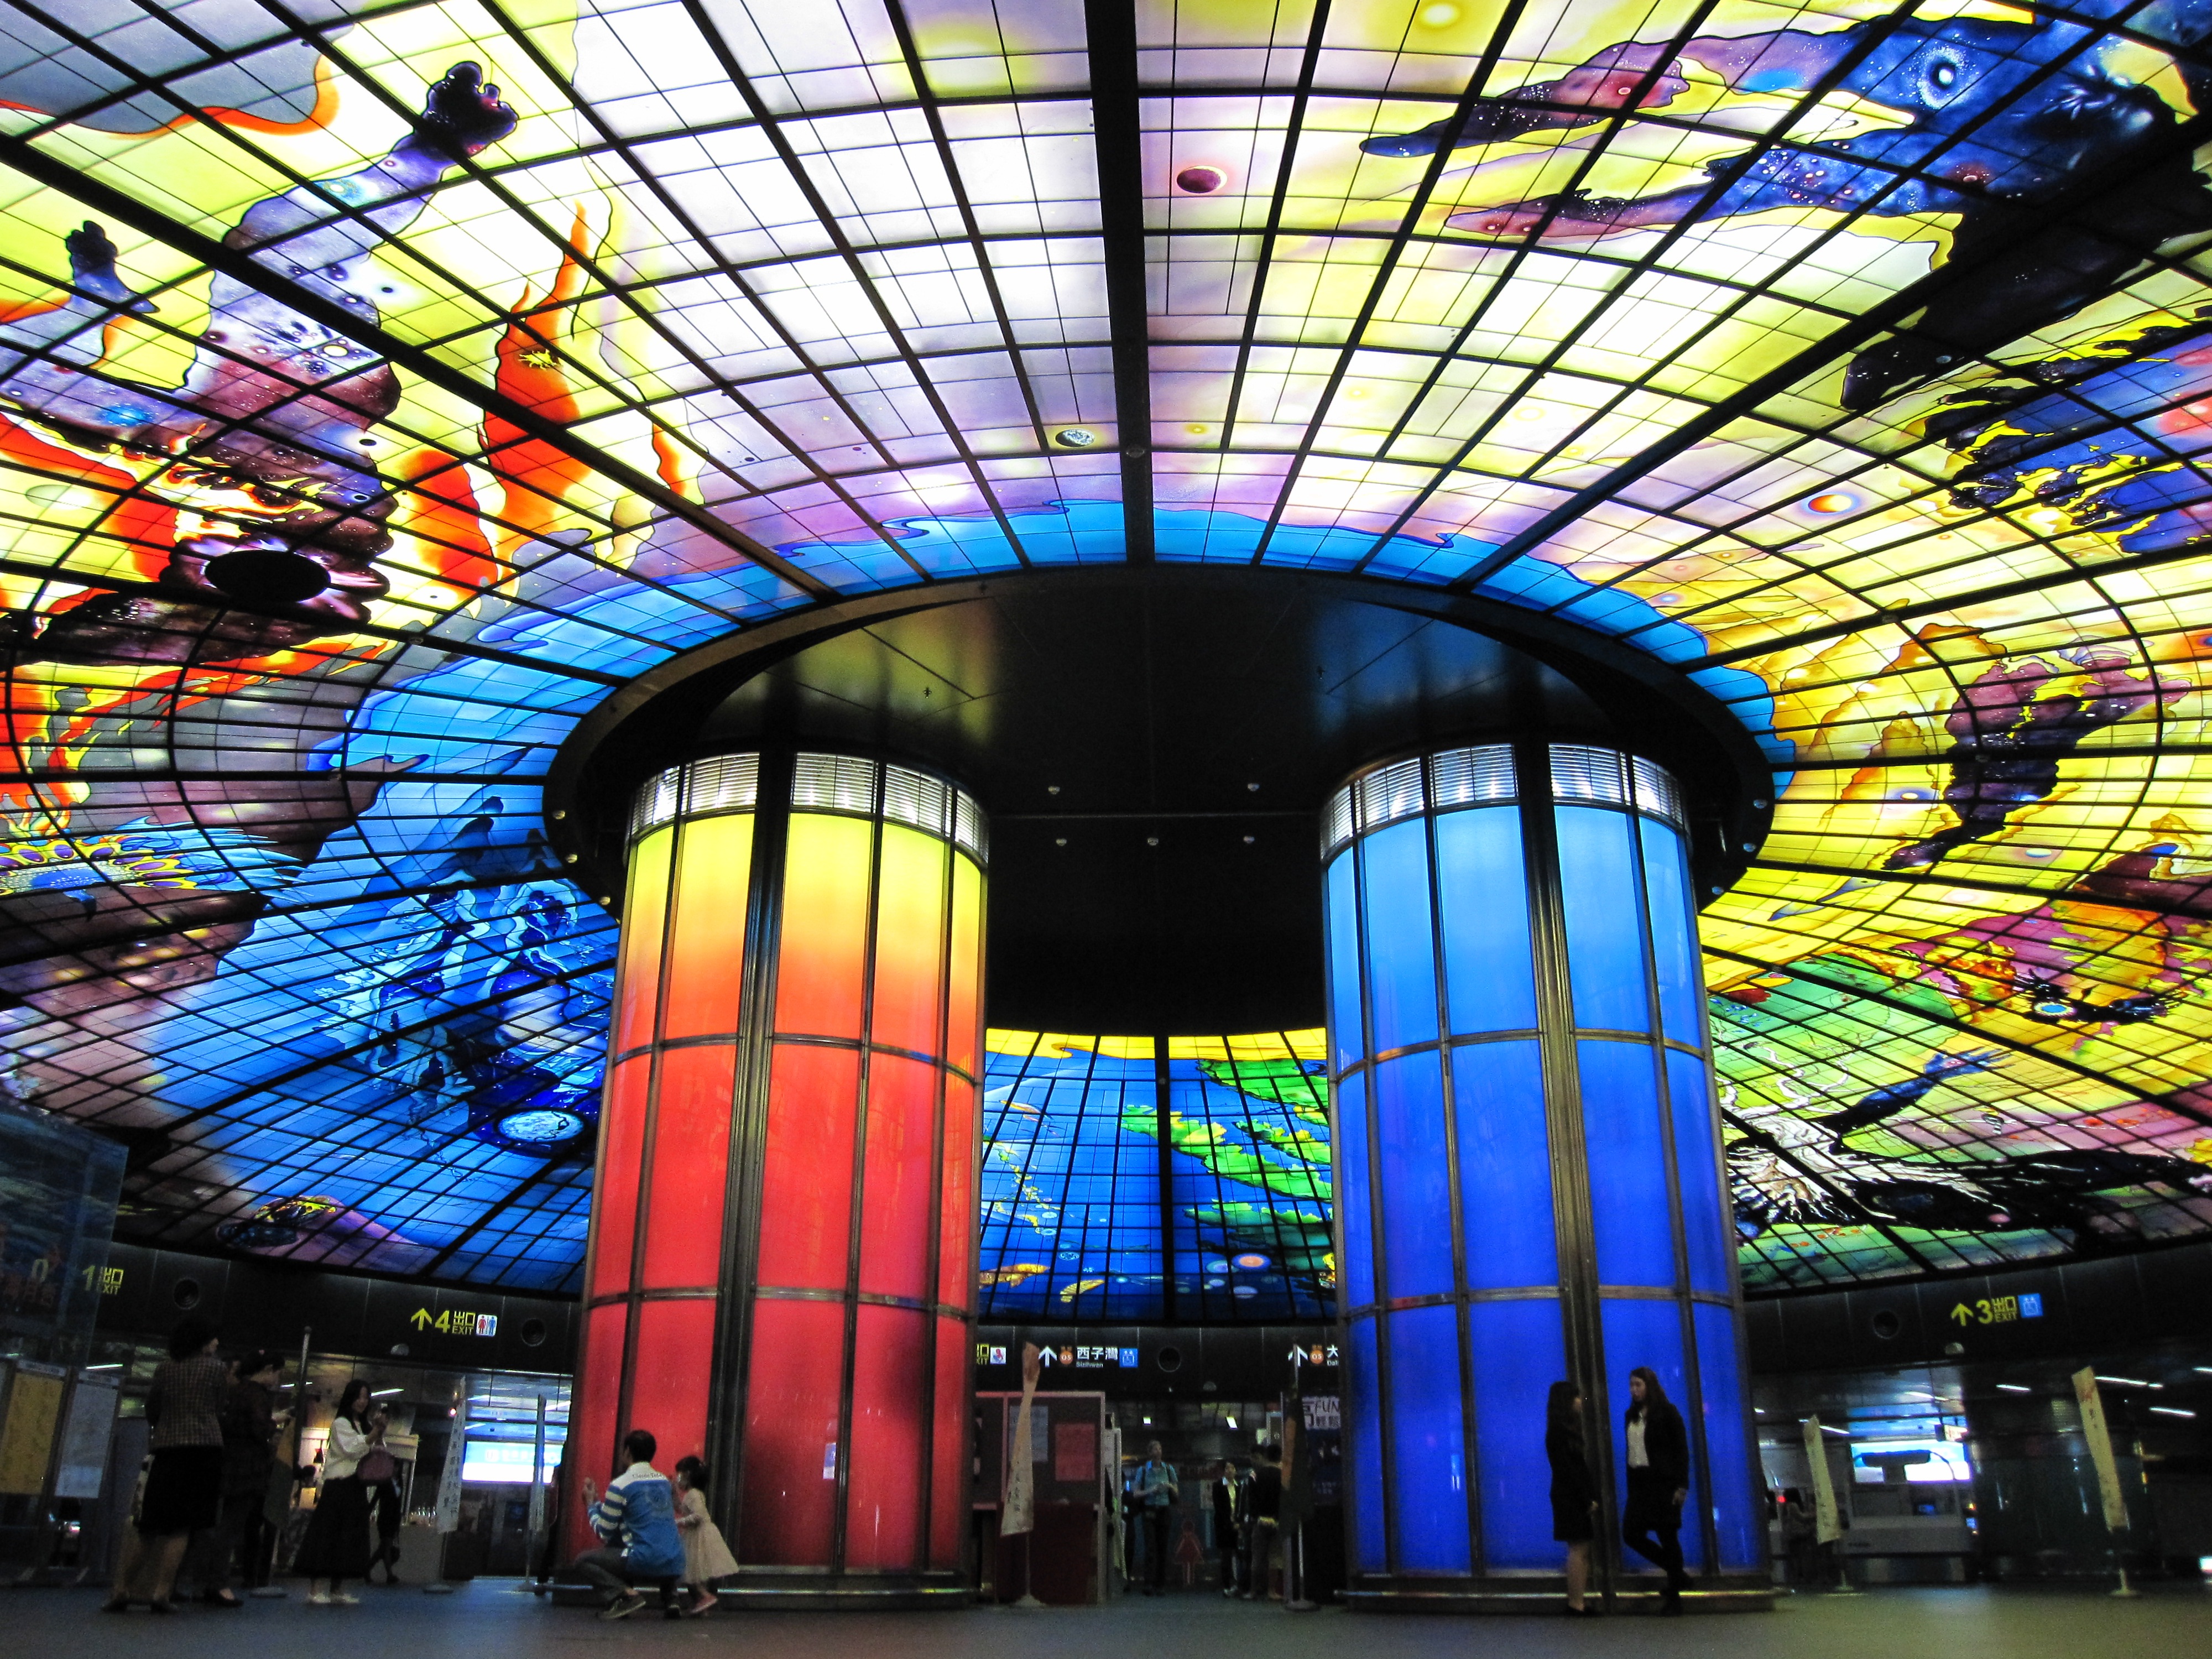
light, architecture, people, window, glass, city, cityscape, travel, color, facade, stained glass, art, symmetry, painted, cylinder, metropolis, radiation, roma termini, large hall, urban area, mrt